Bukit Timah railway station

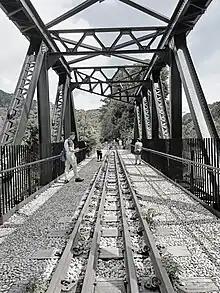
Former railway track

The station, along with the line between Woodlands at the northern edge of Singapore and Tanjong Pagar at the southern end, closed on 1 July 2011 and was returned to Singapore. The station was gazetted as a conserved building previously on 27 May that same year.